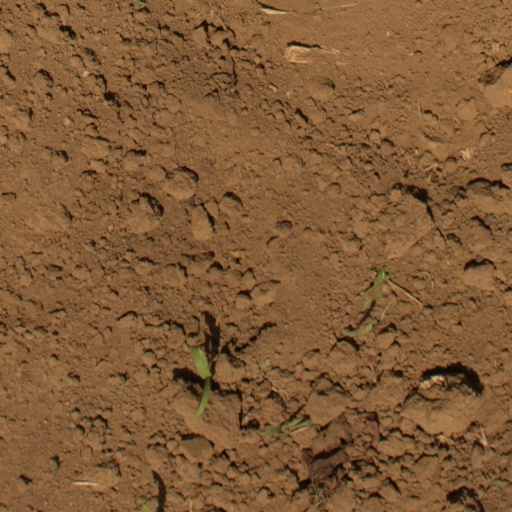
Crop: Jerusalem artichoke